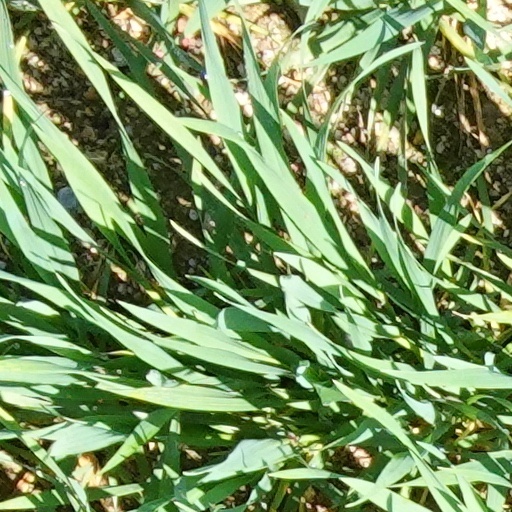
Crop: wheat